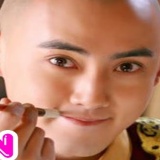
diễn viên Trương Duệ